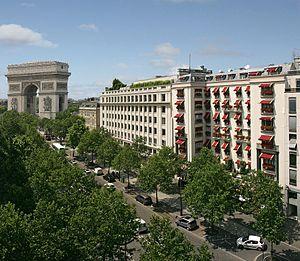
L’avenue de Friedland est une voie du 8ᵉ arrondissement de Paris.
L’hôtel Napoléon est un hôtel parisien, situé à proximité de l’Arc de triomphe, au numéro 40 de l’avenue de Friedland, dans le 8ᵉ arrondissement. Il est meublé en style Directoire.